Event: Nepal Earthquake
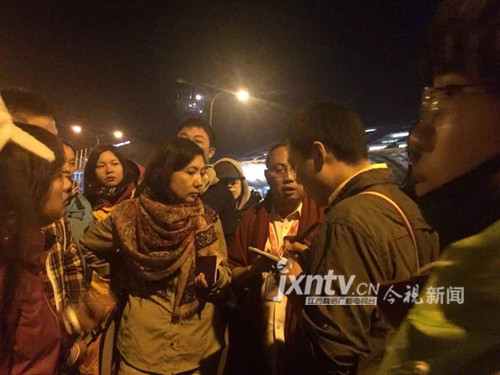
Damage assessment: no_damage